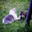
Label: cat